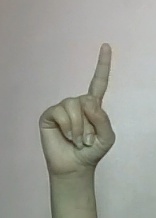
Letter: bb